University of California

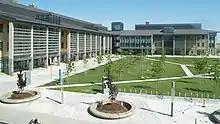
UC Merced, founded in 2005.

In August 1882, the California State Normal School (whose original normal school in San Jose is now San Jose State University) opened a second school in Los Angeles to train teachers for the growing population of Southern California. In 1887, the Los Angeles school was granted its own board of trustees independent of the San Jose school, and in 1919, the state legislature transferred it to UC control and renamed it the Southern Branch of the University of California. In 1927, it became the University of California at Los Angeles; the "at" would be replaced with a comma in 1958.